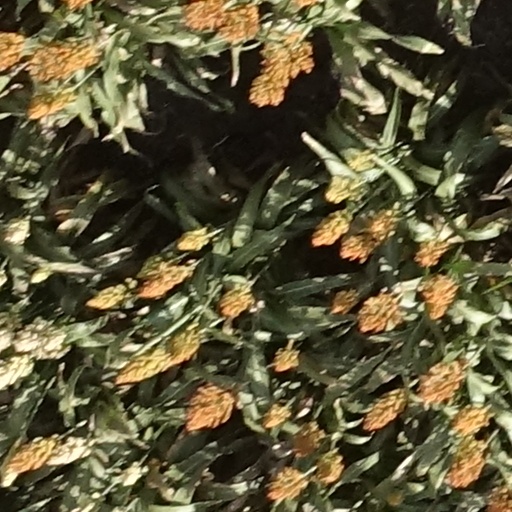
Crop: sorghum